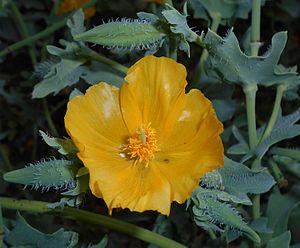
La Glaucienne jaune, Pavot cornu ou Pavot jaune des sables est une plante à fleurs jaunes appartenant au genre Glaucium et à la famille des Papavéracées. Outre ses fleurs caractéristiques, ressemblant à celles des pavots, on la reconnaît à ses feuilles glauques aux lobes nombreux et irréguliers, et à ses longs fruits étroits, semblables à des tiges.